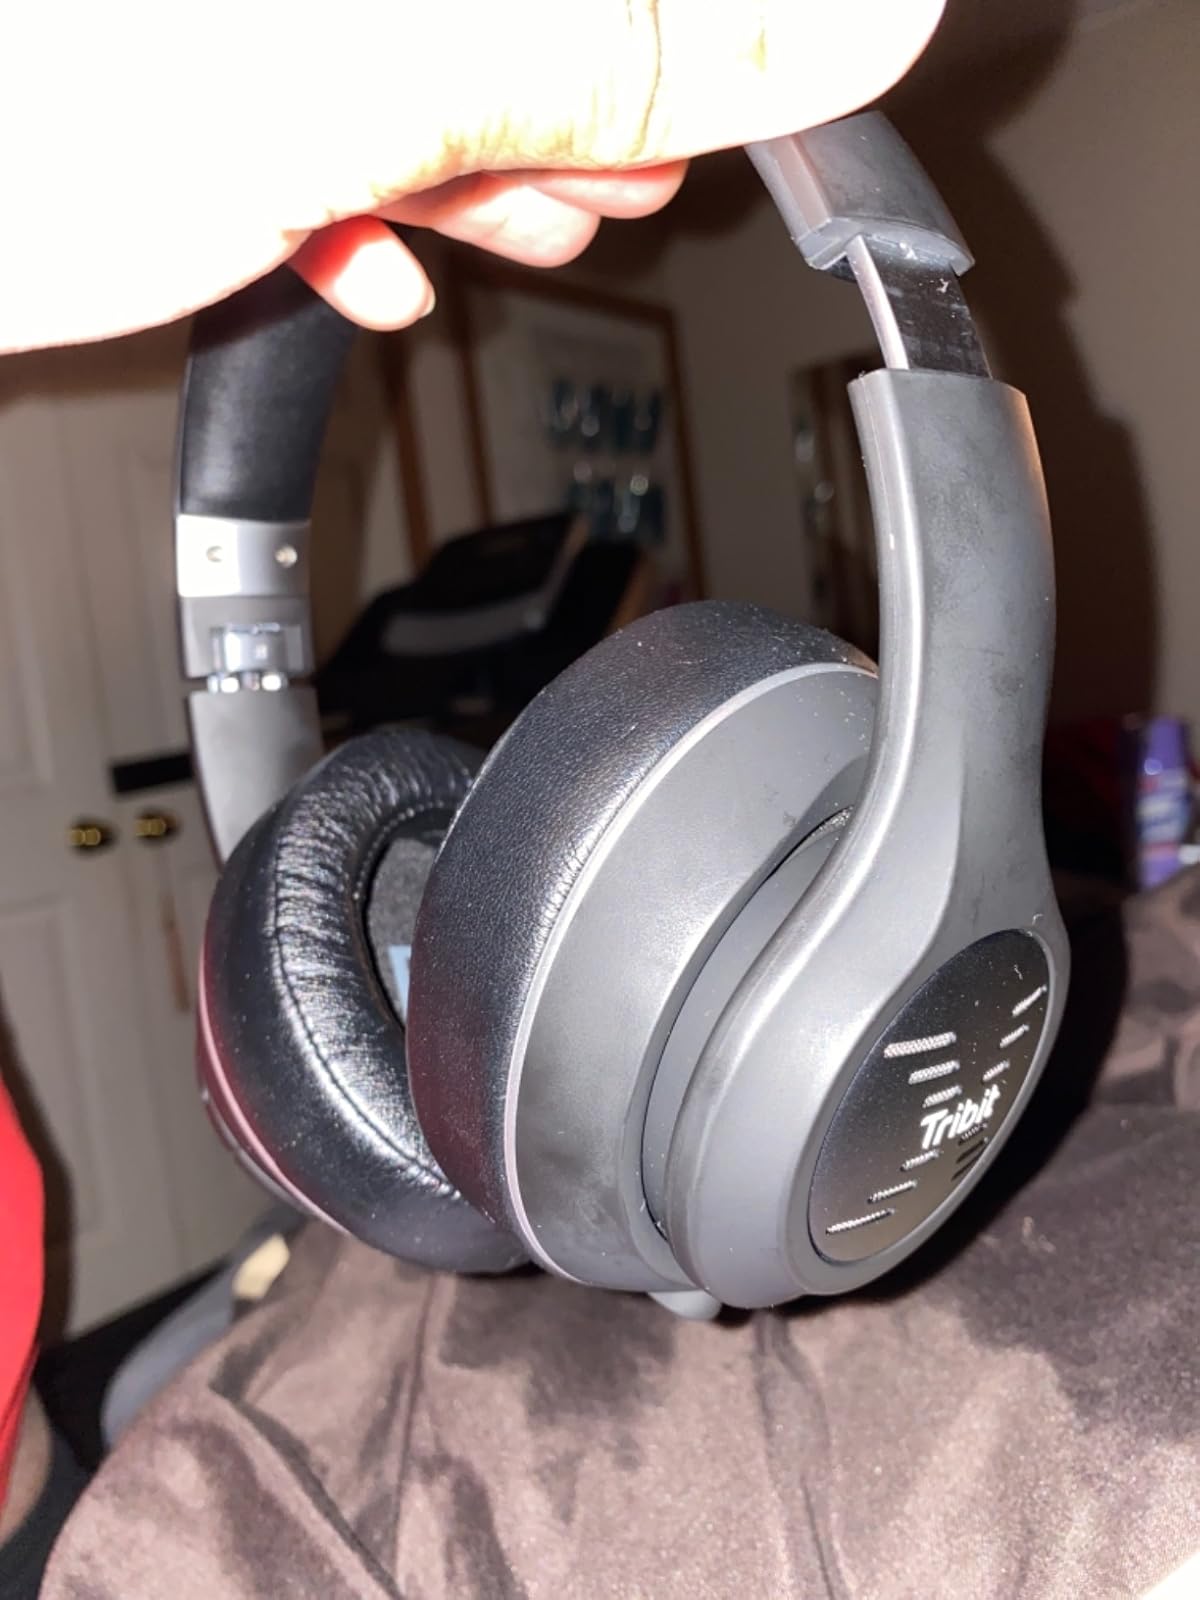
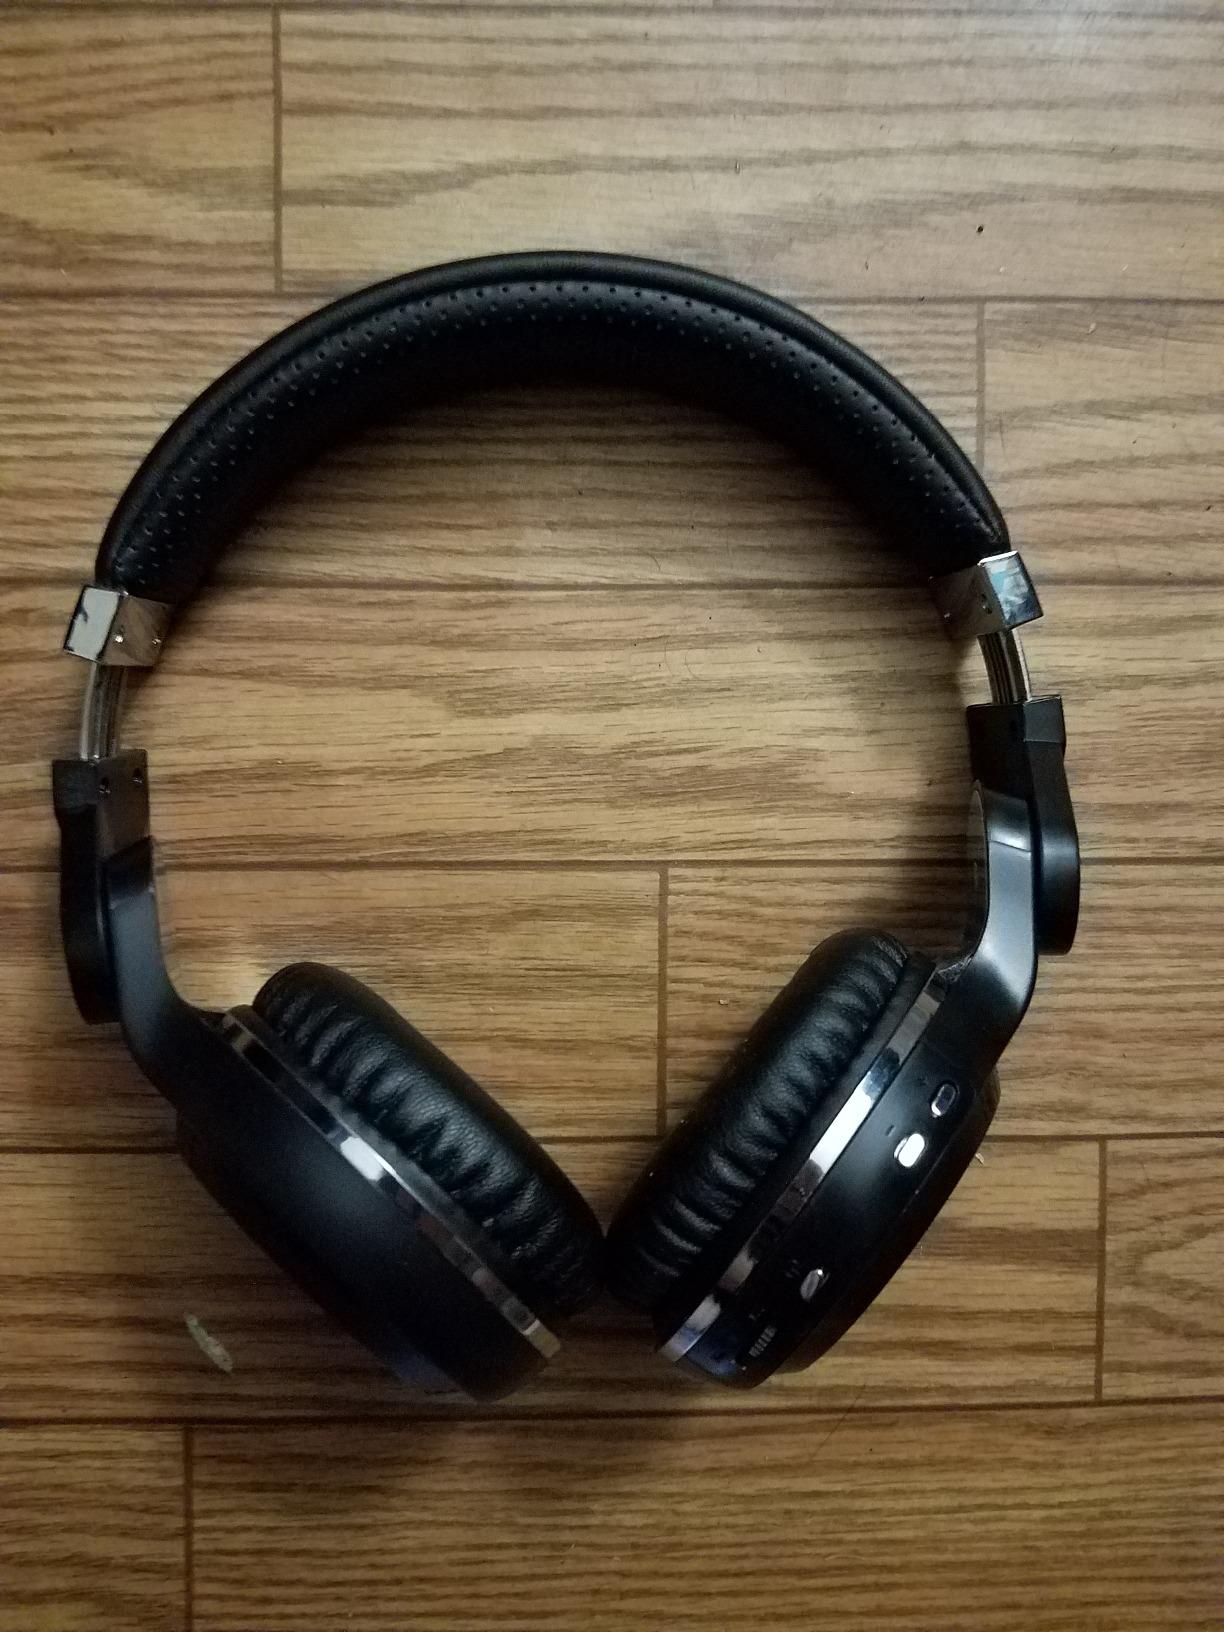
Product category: headphones
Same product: no